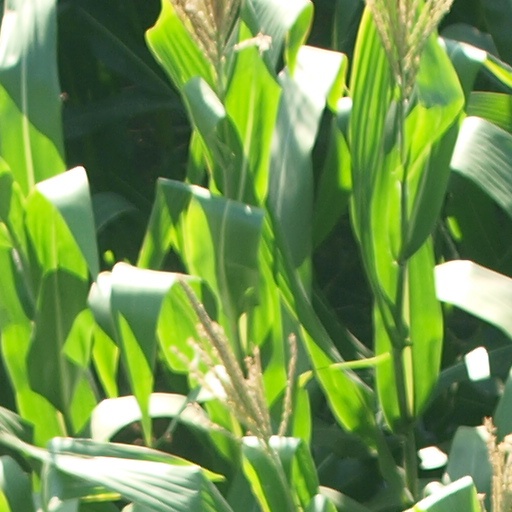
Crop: maize; corn